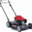
Label: lawn_mower